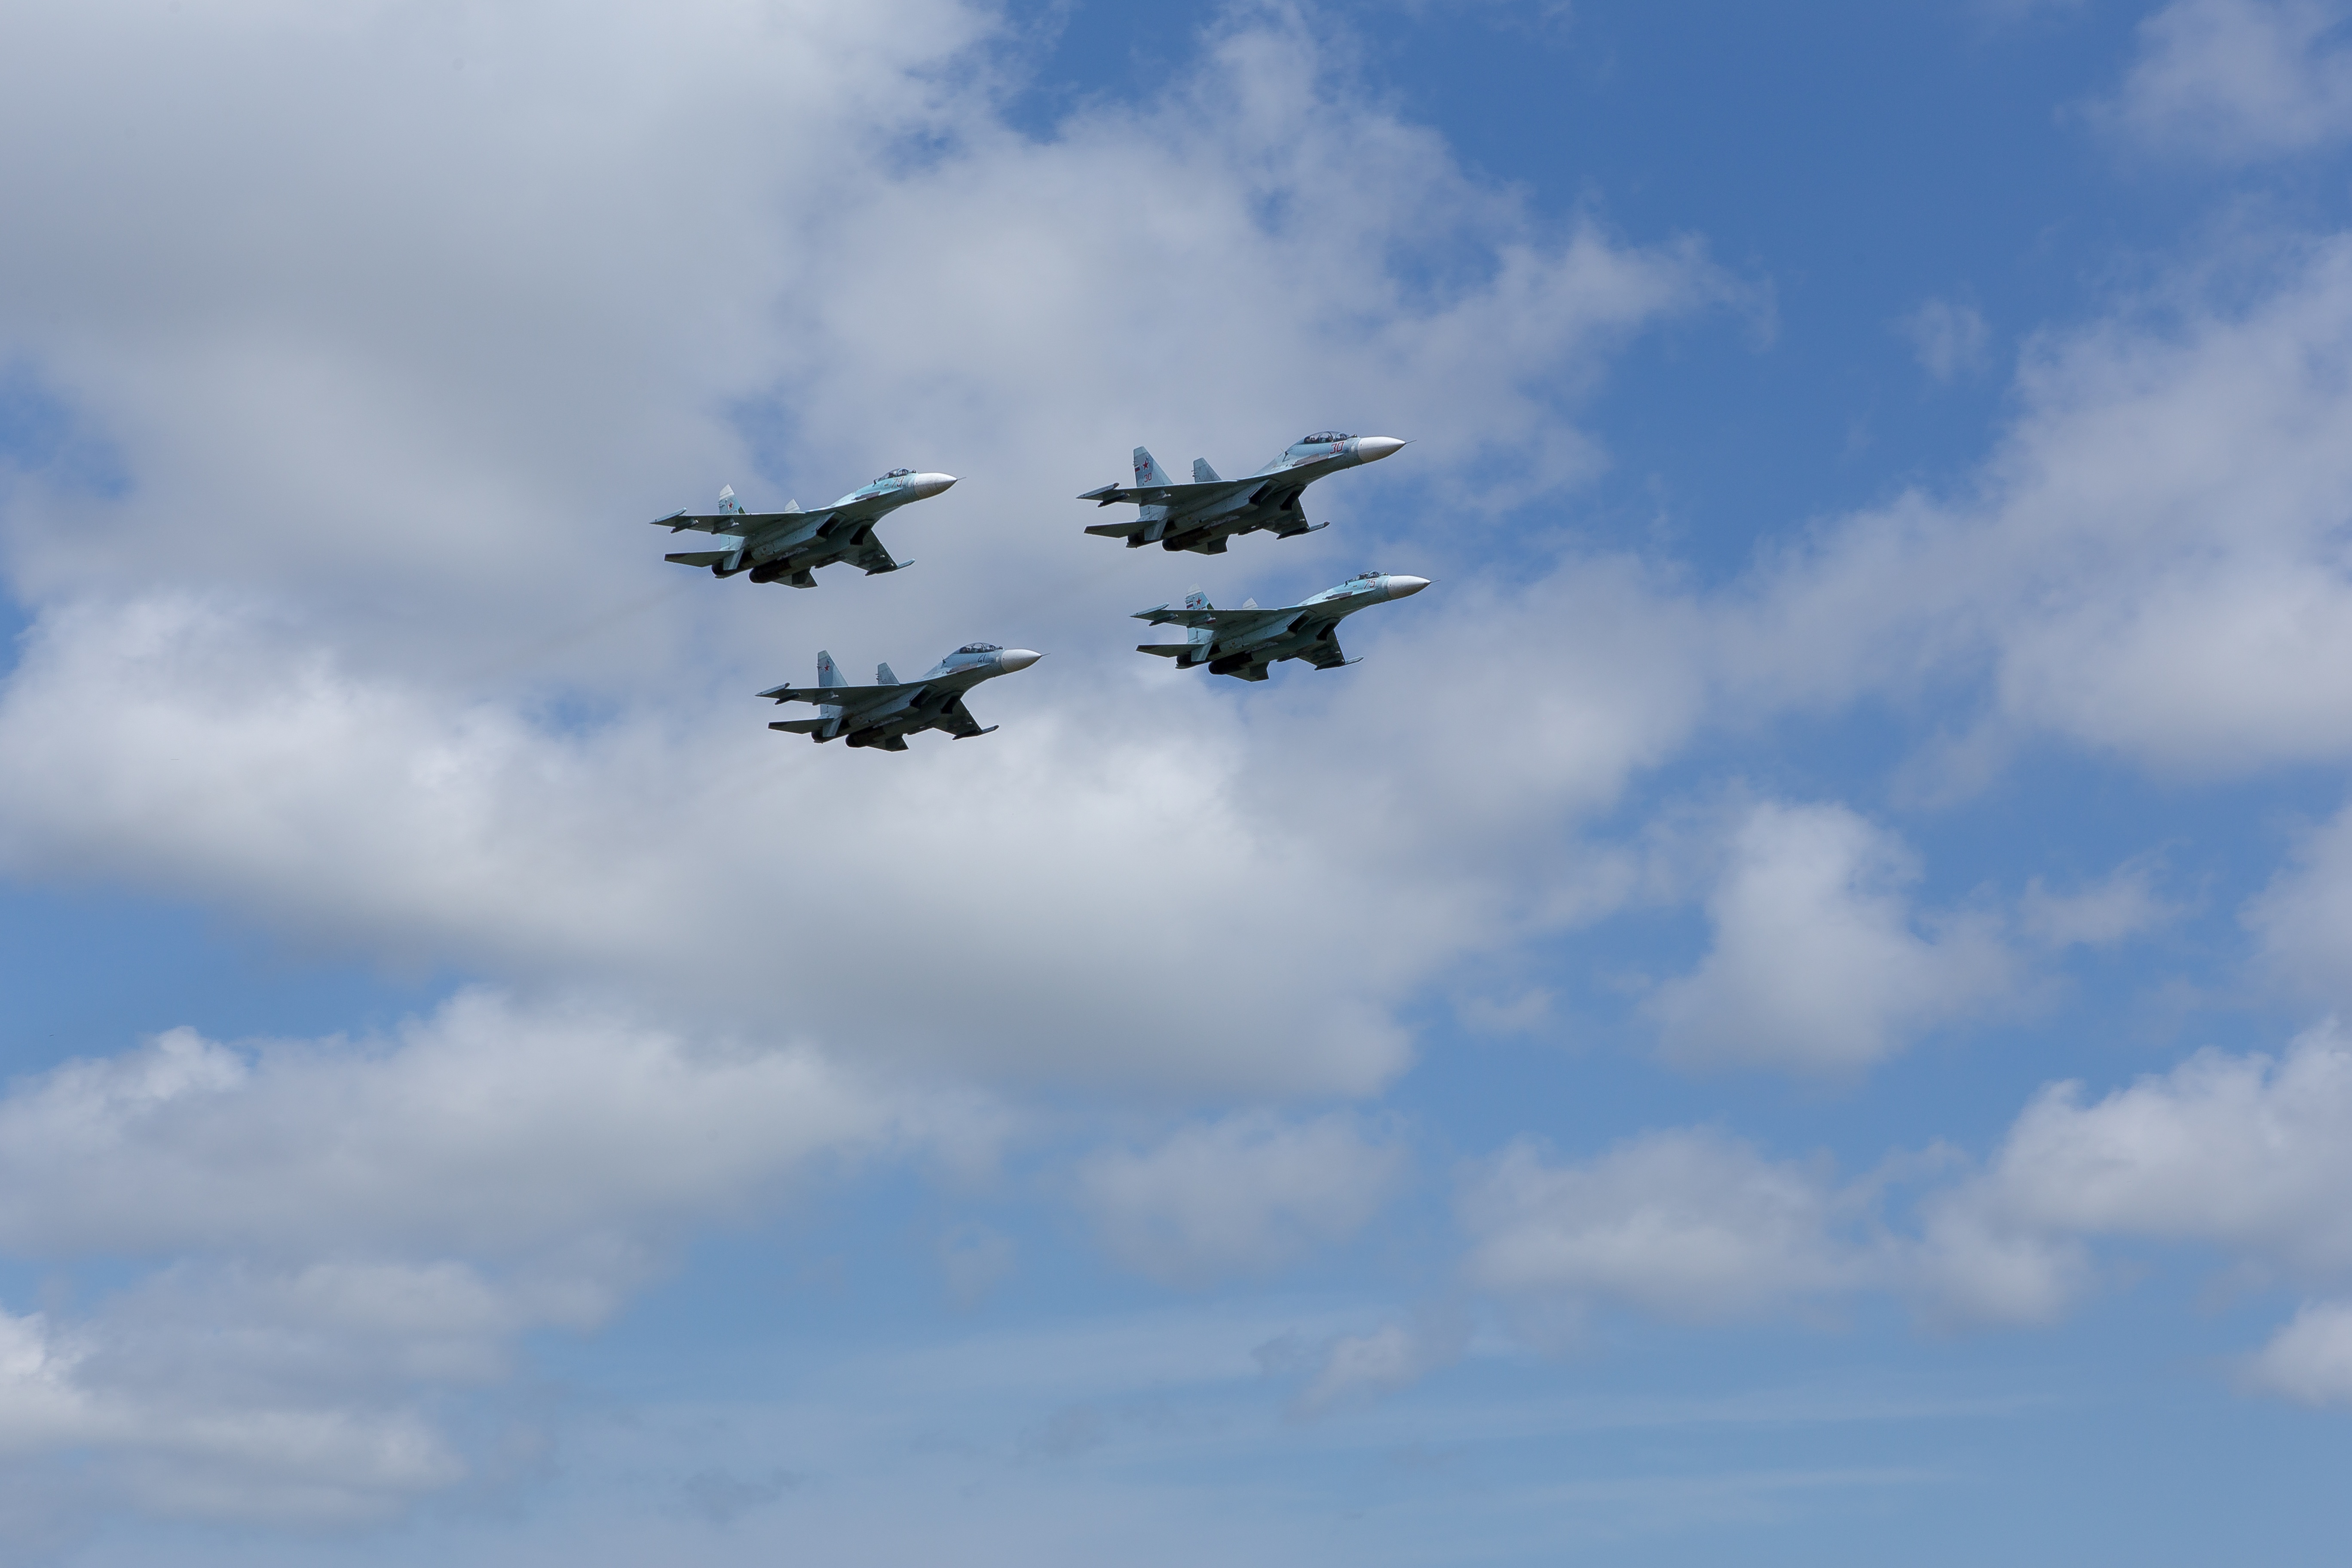
wing, sky, airplane, aircraft, vehicle, airline, aviation, flight, clouds, fighter, takeoff, air show, air force, jet aircraft, aerobatics, fighter aircraft, military aircraft, atmosphere of earth